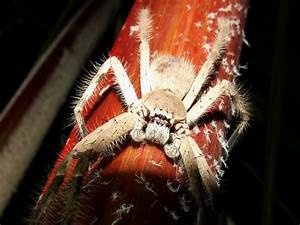
Label: spider